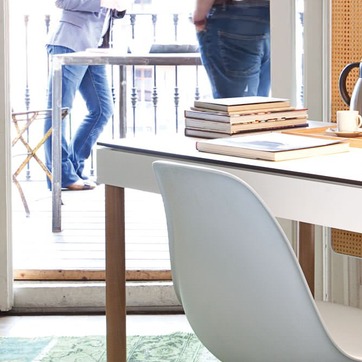
Material: plastic